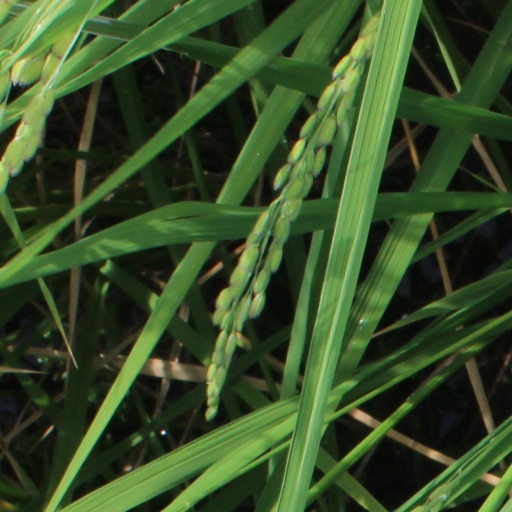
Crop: rice